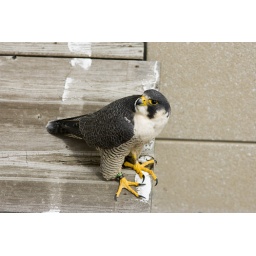
Taken in 2006, Scorpio enjoys the view from atop her nesting box on the MidAmerican Energy building in Davenport, IA.